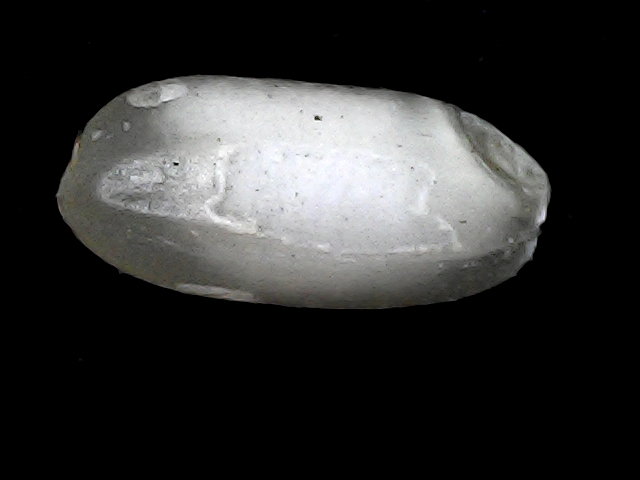
Rice variety: BD52